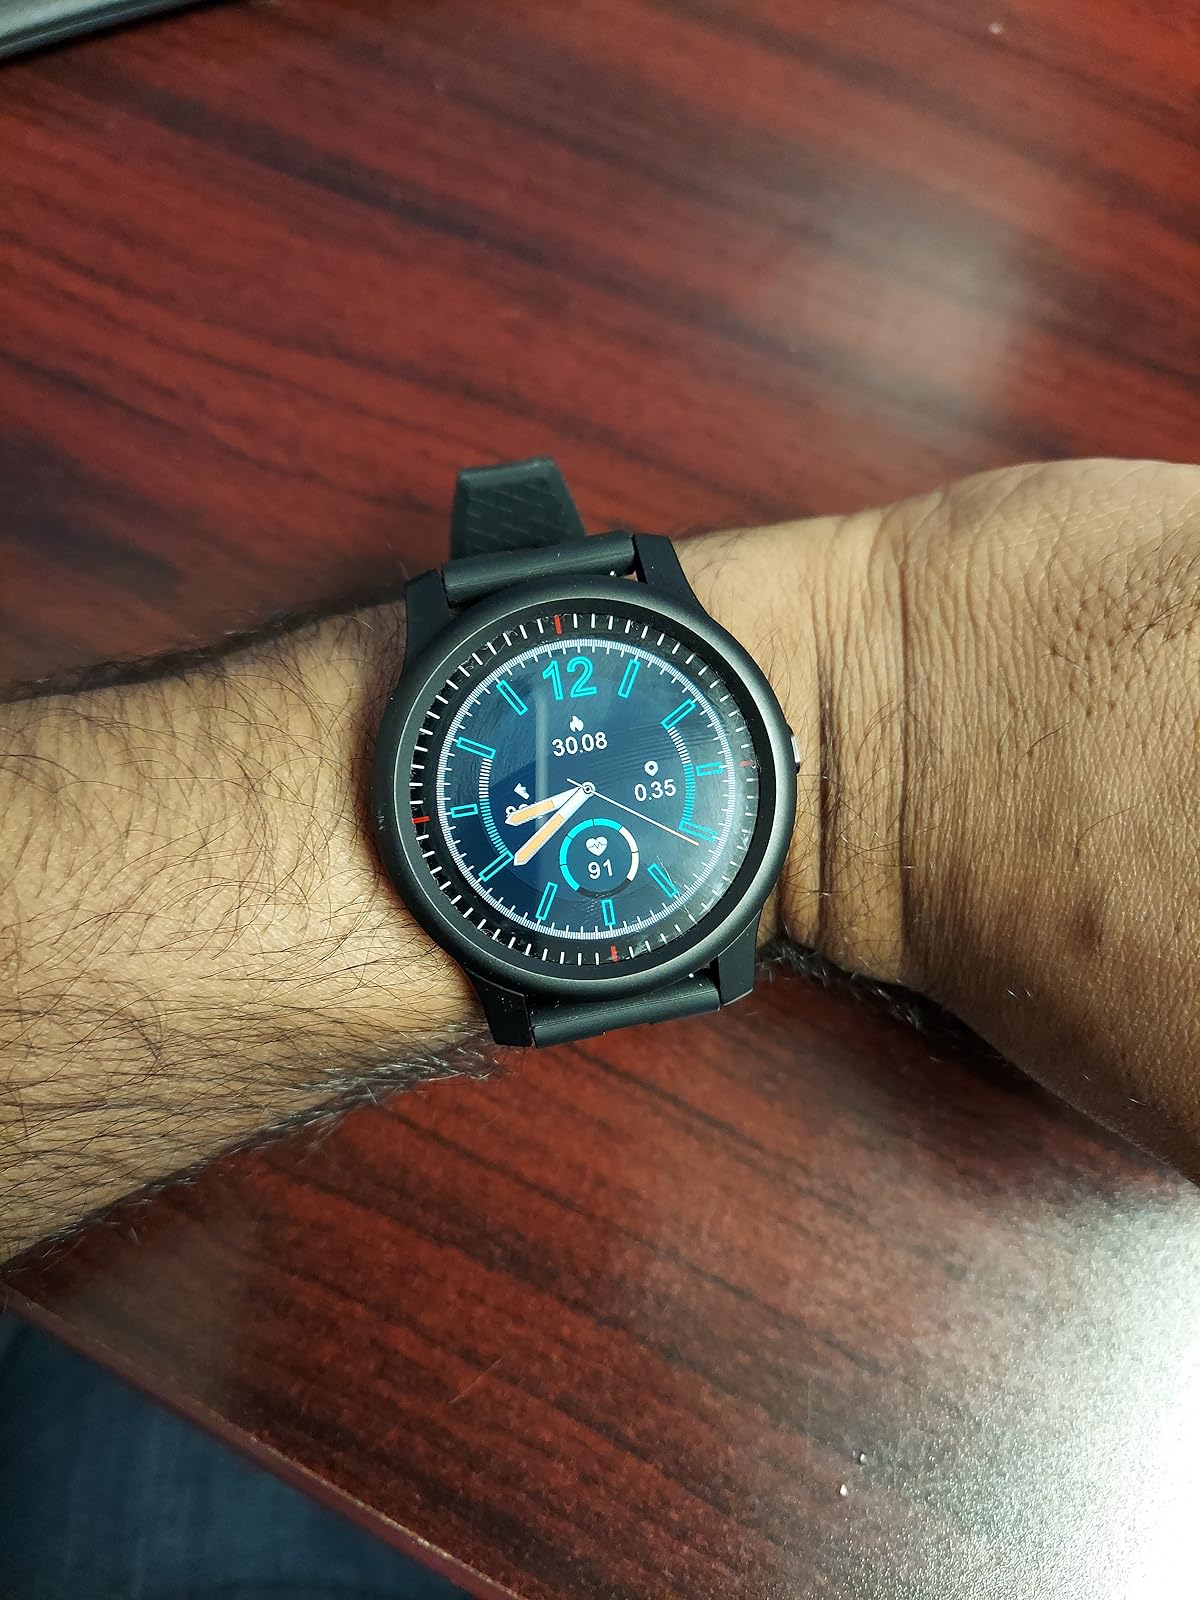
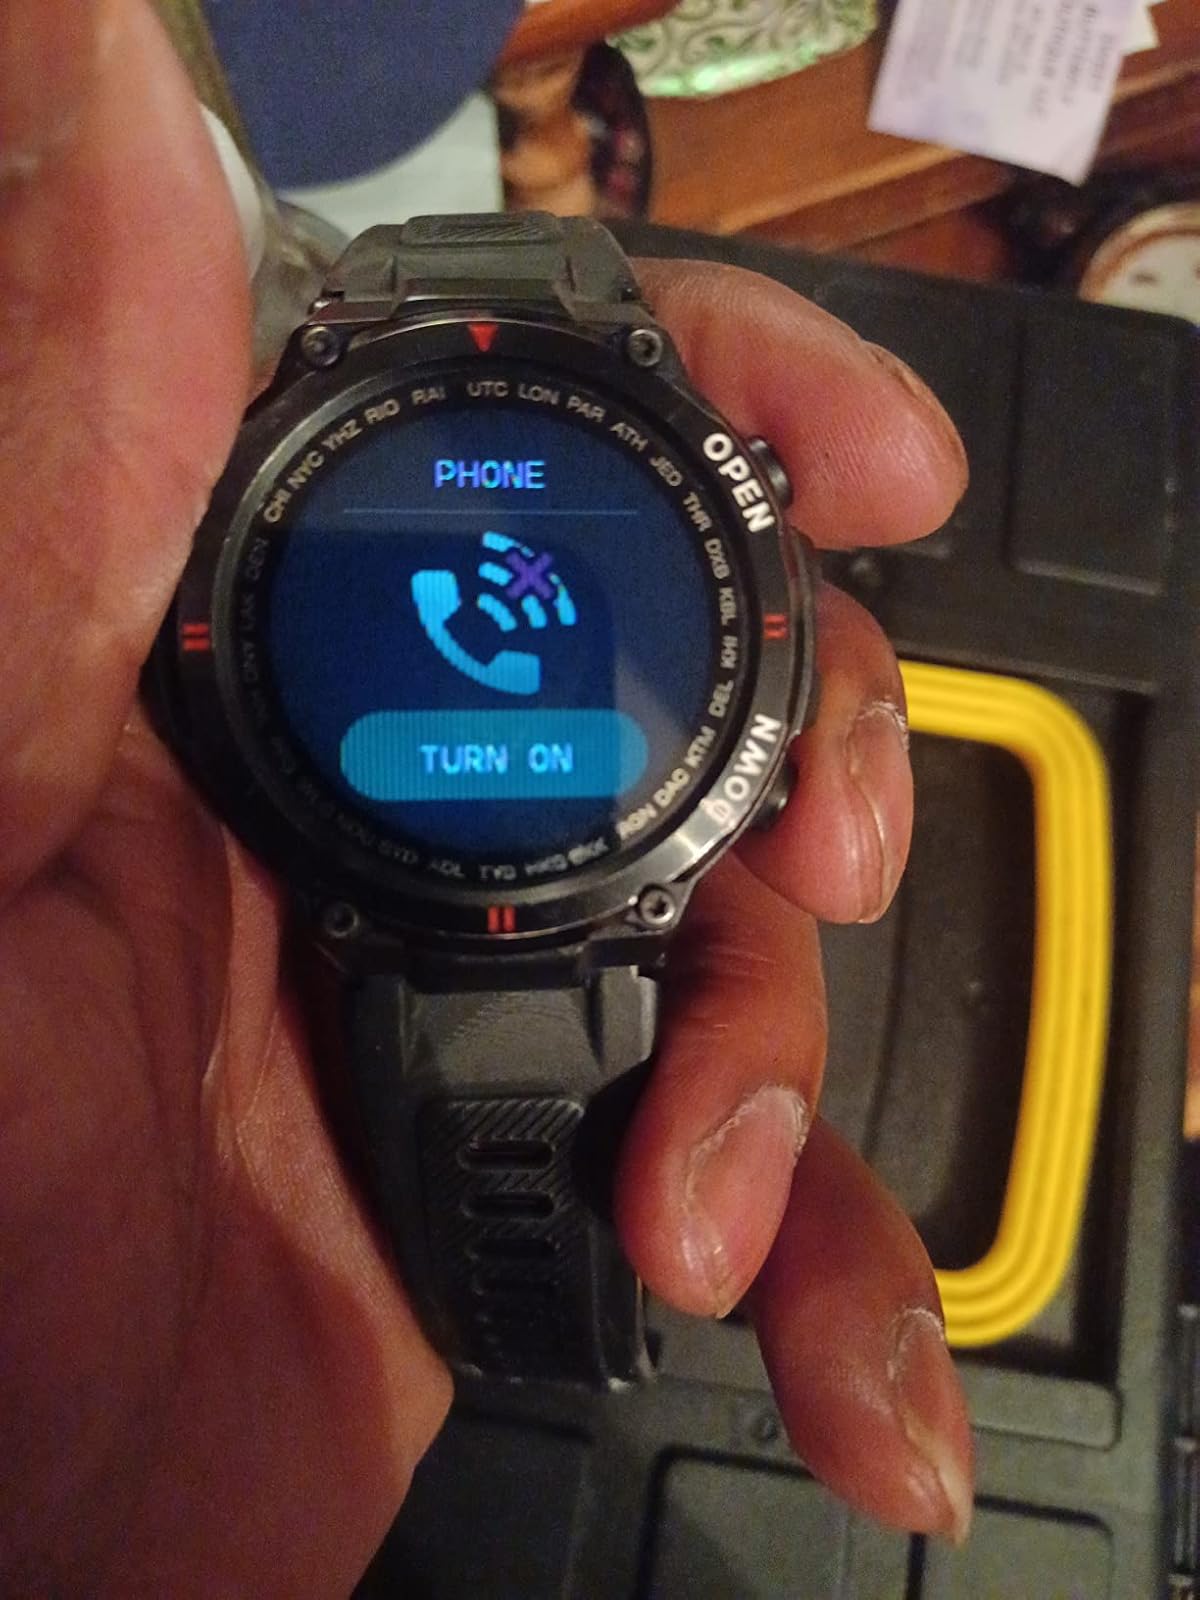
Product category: smartwatch
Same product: no